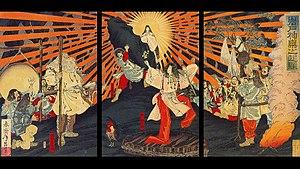
Amaterasu.